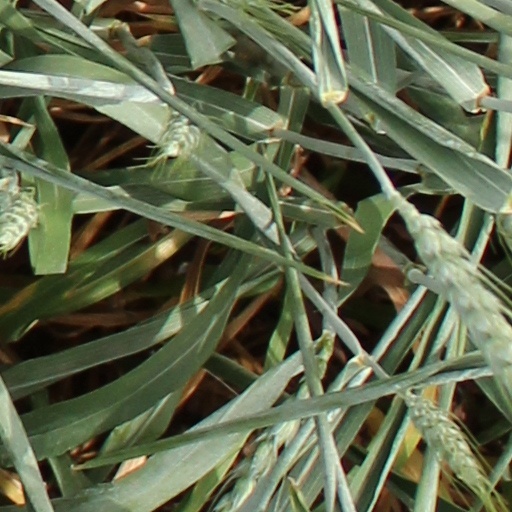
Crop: wheat